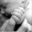
Label: baby